Alligator prenasalis

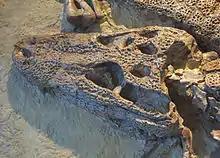
The skull of "Alligator prenasalis" (AMNH 4994)

Several species of extinct alligatorines have been considered junior synonyms of "A. prenasalis". These include "Caimanoidea visheri", named by paleontologist Maurice Mehl in 1916 from fragmentary material, and "Allognathosuchus riggsi", named in 1931 from a single piece of a lower jaw. Both were considered synonymous with the species in 1972 by paleontologist D.W. Higgins. Mehl used two alternate spellings of "Caimanoidea" in his 1916 paper: "Caimanoideus" and "Caimanoeda". Because the name "Caimanoidea" is used first and most frequently, it has been considered the valid name of the genus.